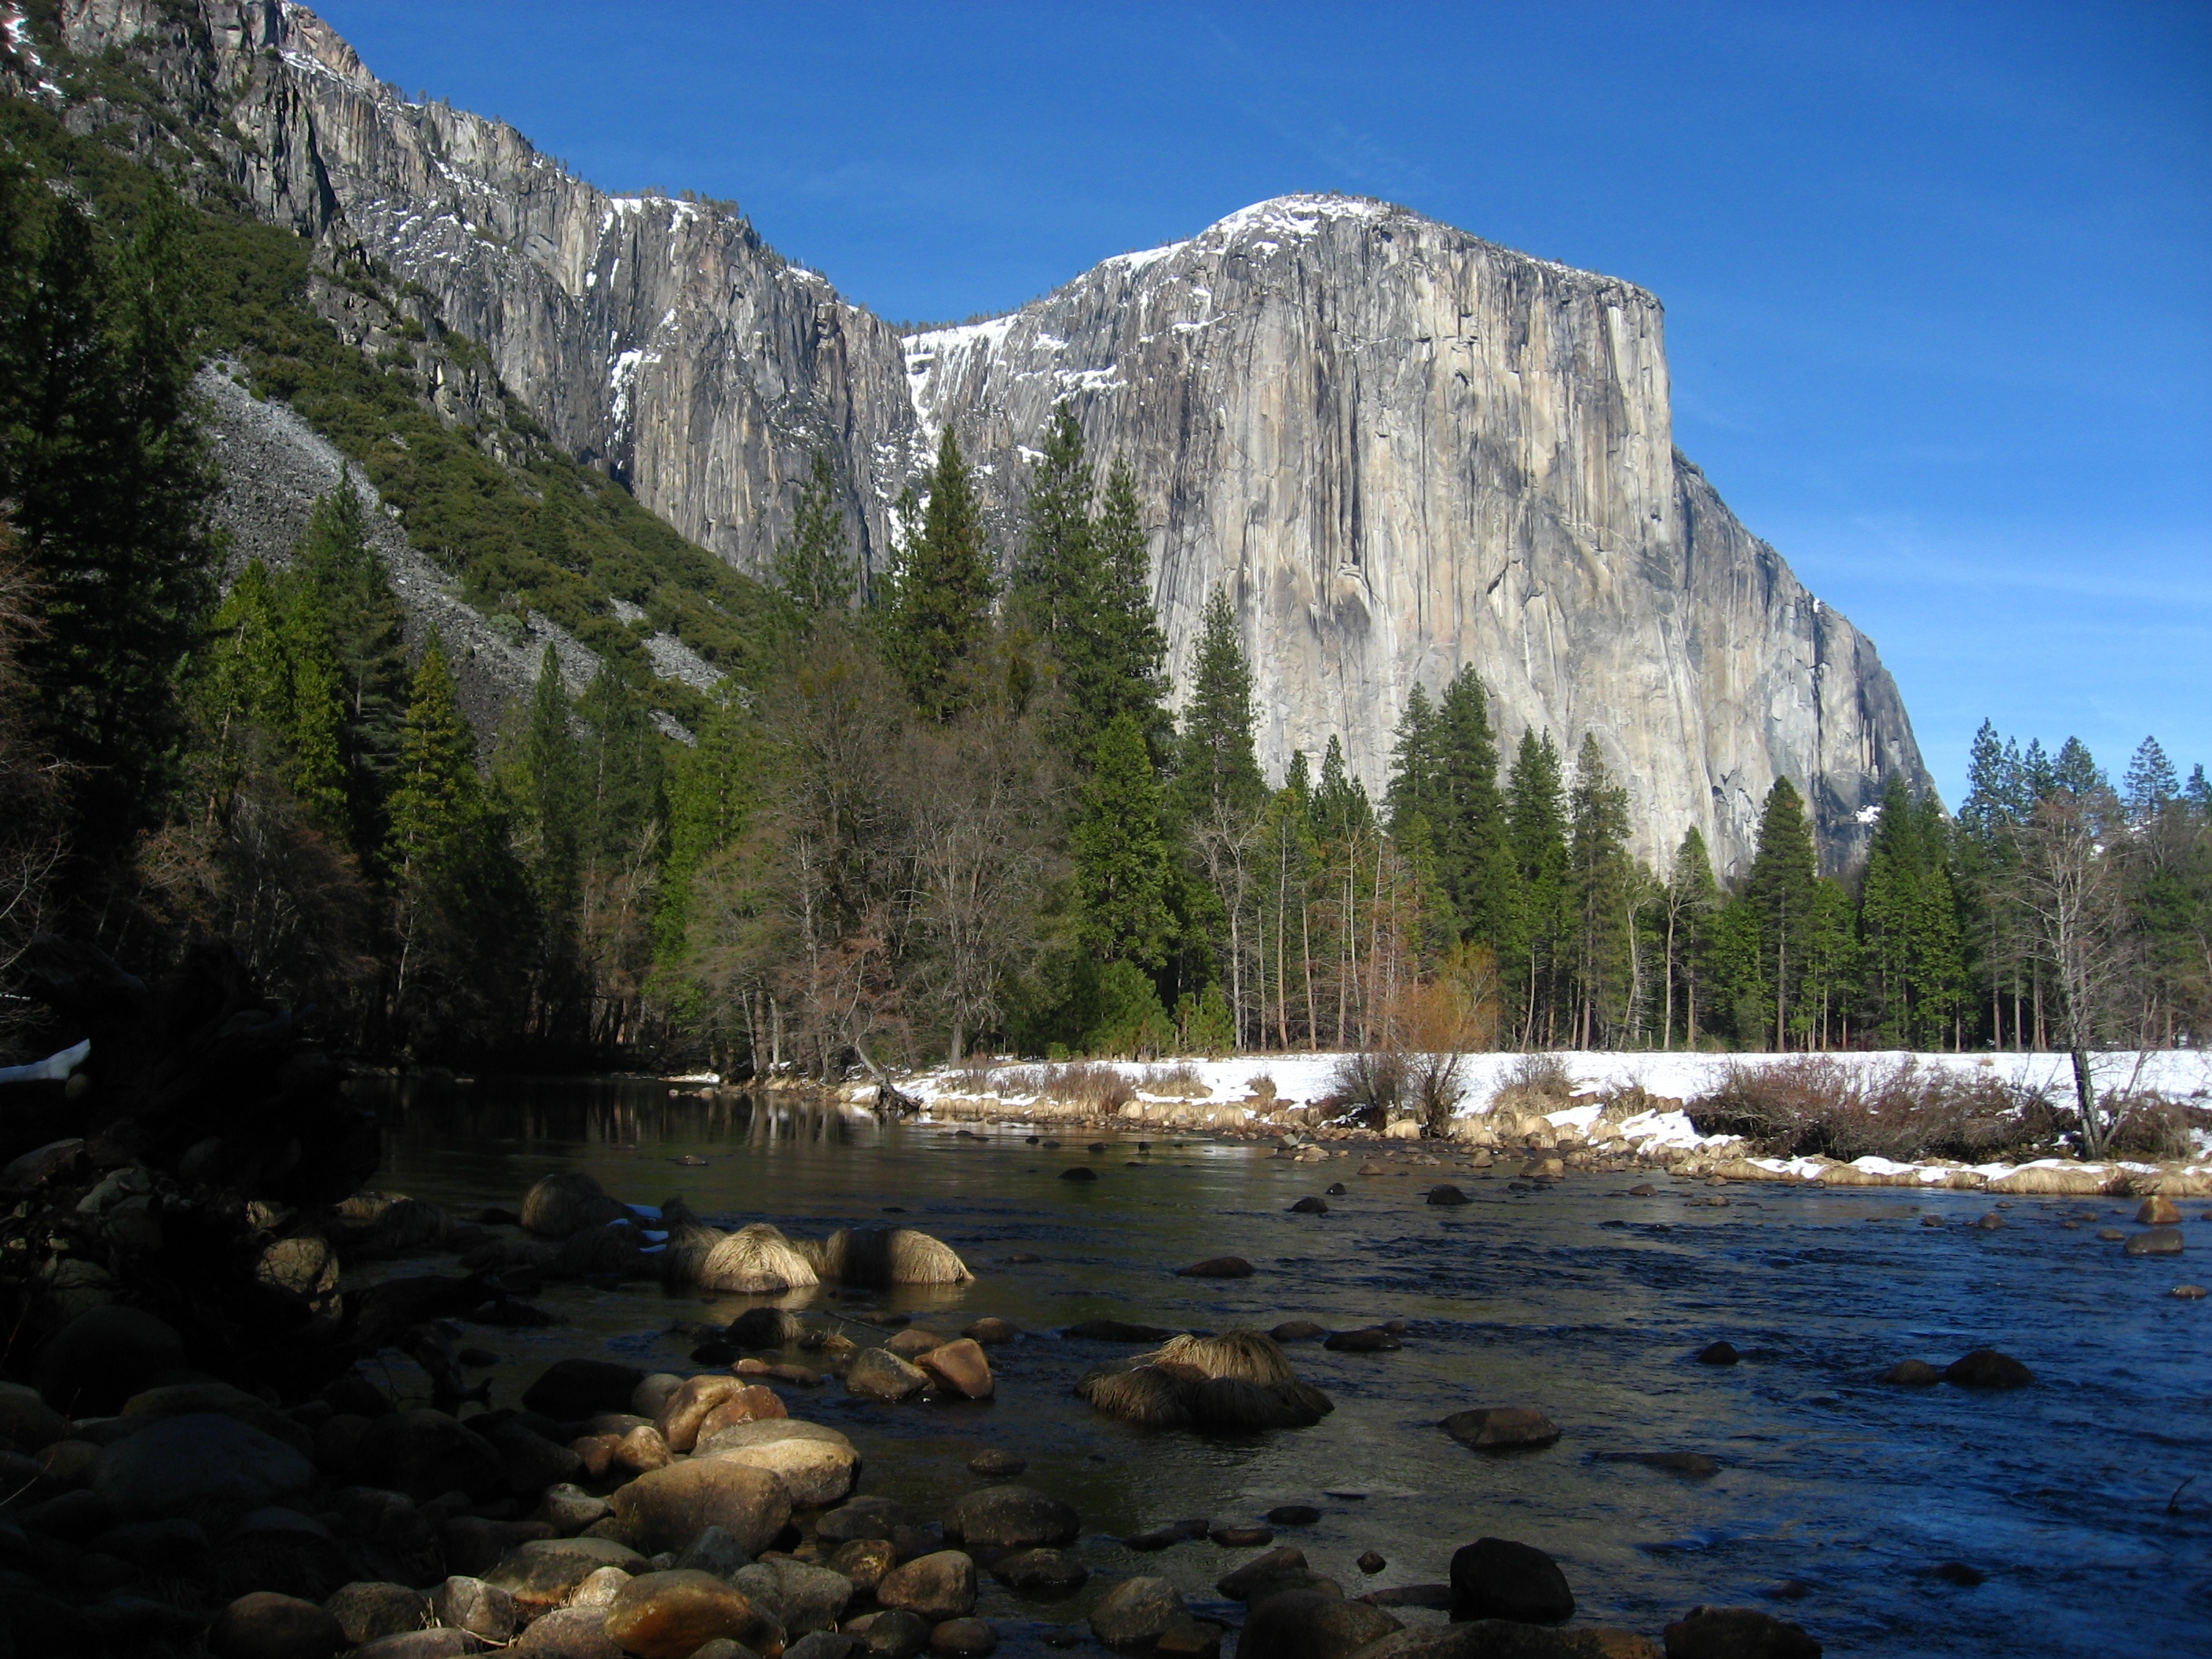
landscape, sea, tree, water, nature, forest, rock, wilderness, mountain, snow, sky, hiking, white, lake, adventure, backpack, view, river, valley, mountain range, stone, vacation, travel, yosemite, spring, green, flow, reflection, scenic, natural, park, united states of america, landmark, gray, blue, tourism, national park, body of water, blue sky, outdoors, national, landform, geographical feature, mountainous landforms, state of california